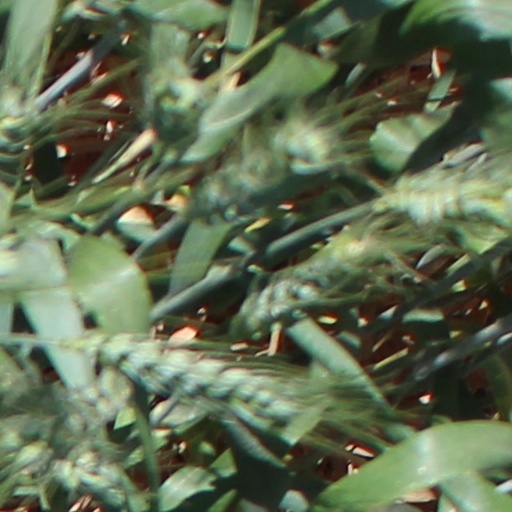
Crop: wheat